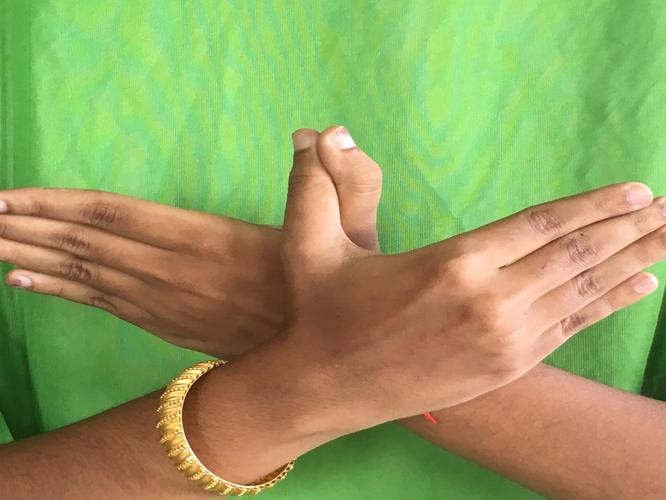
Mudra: Garuda
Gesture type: double_hand